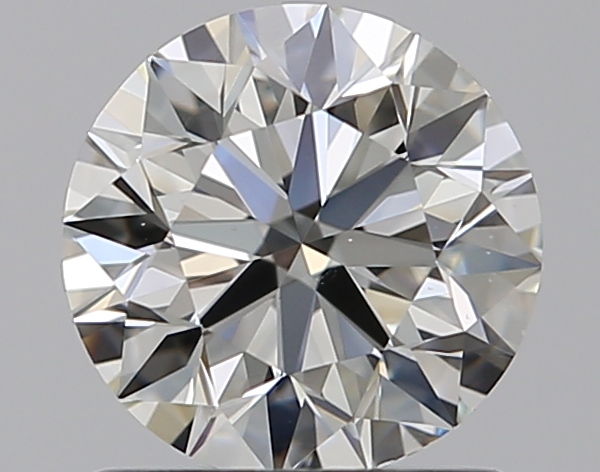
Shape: round
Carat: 1
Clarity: VS1
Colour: I
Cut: EX
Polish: EX
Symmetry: EX
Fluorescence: N
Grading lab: GIA
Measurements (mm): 6.33 x 6.37 x 3.99